Chen Tanqiu

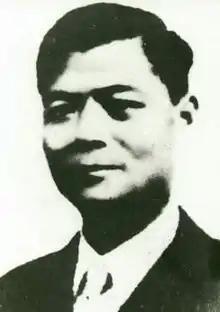
Chen Tanqiu

Chen Tanqiu (4 January 1896 – 27 September 1943) was a Chinese politician and founding member of the Chinese Communist Party (CCP).